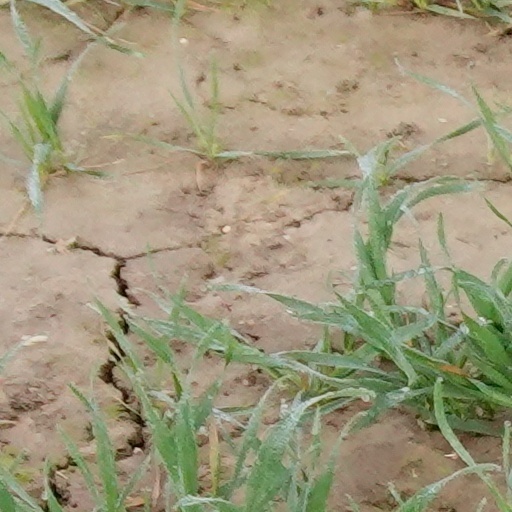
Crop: wheat